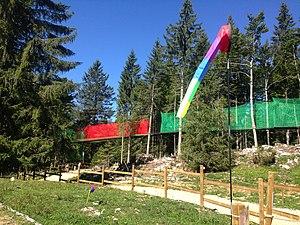
Parcabout pour jouer
La station des Rousses est une station de montagne française située dans le département du Jura, en Bourgogne-Franche-Comté, et regroupant les communes des Rousses, de Bois-d'Amont, de Lamoura et de Prémanon. Son domaine skiable déborde sur le canton de Vaud, en Suisse.